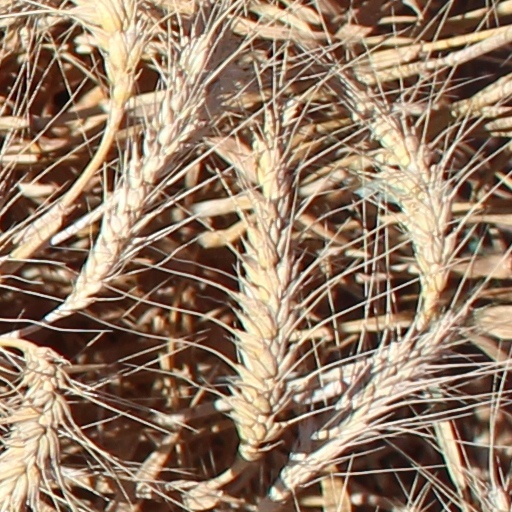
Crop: wheat